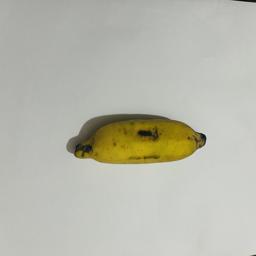
Ripeness: Semi-ripe